Fort Matilda

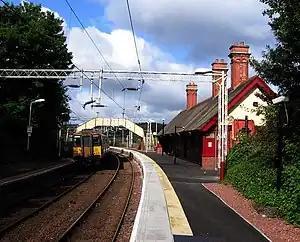
Fort Matilda Station

The suburb is served by Fort Matilda railway station which was built for the Caledonian Railway in 1889.